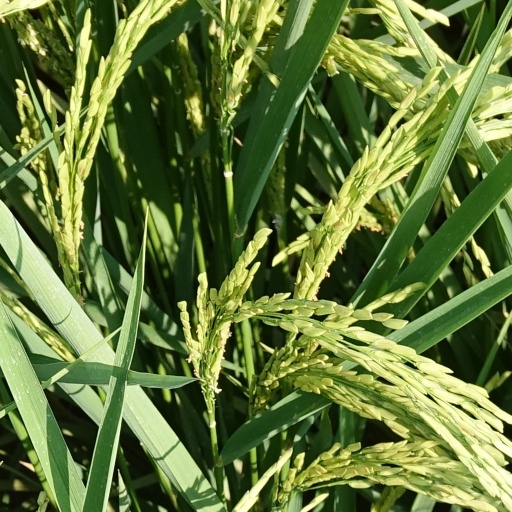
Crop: rice